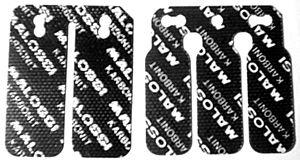
Le clapet à anches ou clapet lamellaire est un type de clapet élastique qui canalise l'écoulement des fluides en un jet unique. L'ouverture et la fermeture sont dictés par la différence de pression entre les deux faces. Les versions actuelles consistent souvent en une lamelle flexible de métal ou une bavette en matériau composite.